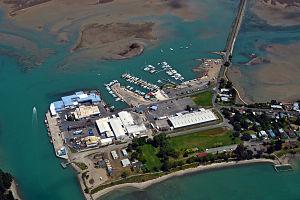
La ville de Motueka est une localité de l’Île du Sud de la Nouvelle-Zélande.